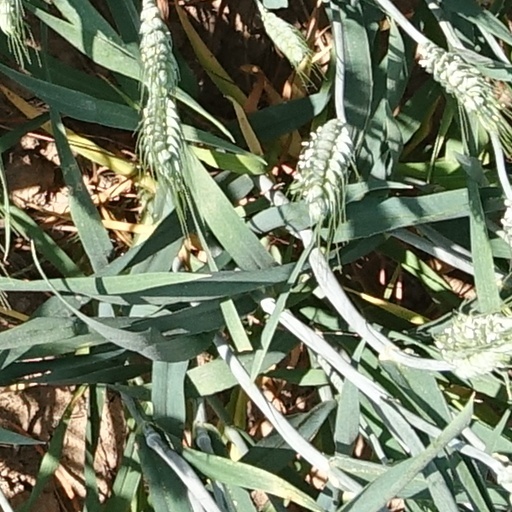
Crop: wheat